Question: When was the picture taken?
Tambaya: Yaushe aka dauka hoton?
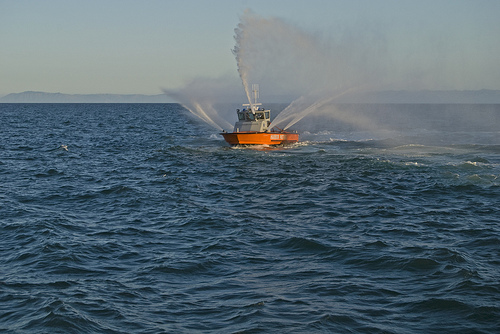
Answer: Daytime.
Amsa: Da rana.